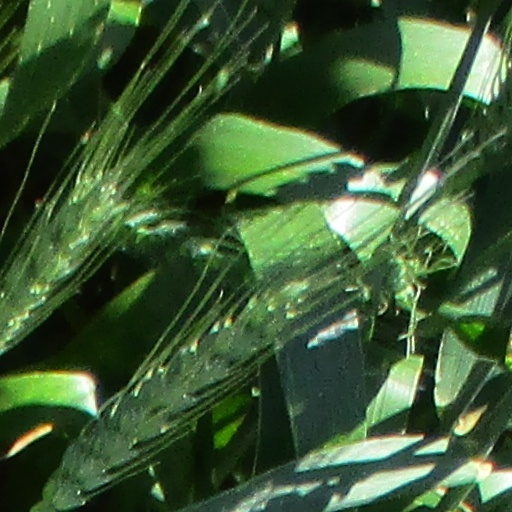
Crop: wheat